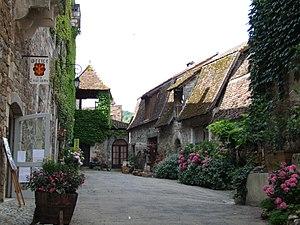
Cour du prieuré, Carennac, Lot, FRANCE